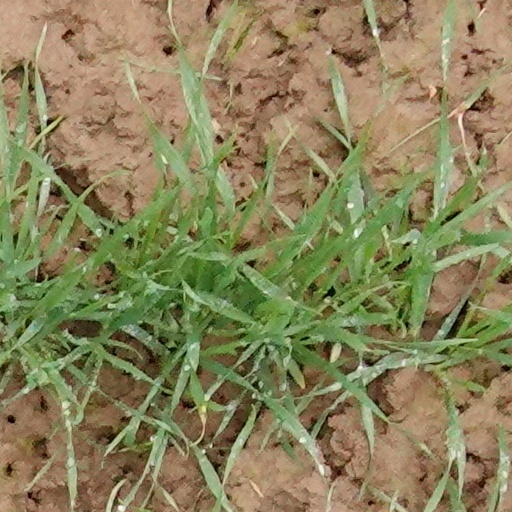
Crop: wheat